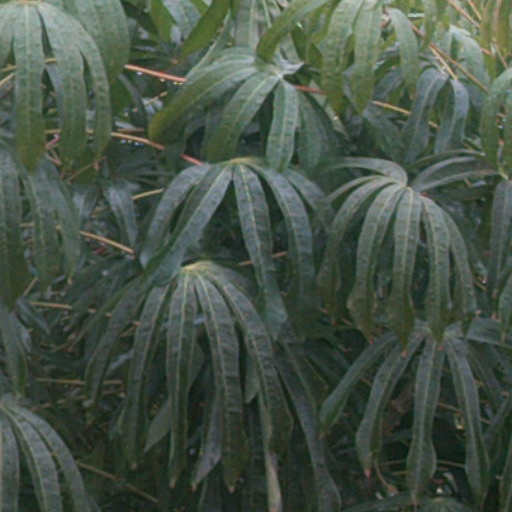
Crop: cassava